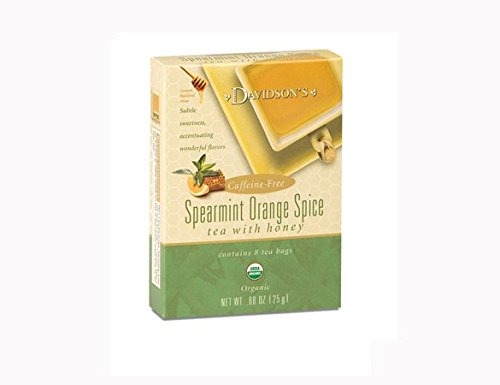
Item Name: Davidson Organic Tea 2045 Spearmint Orange Spice Tea, Box of 8
Bullet Point 1: Caffeine-Free&#47;Herbal
Bullet Point 2: Certified Organic&#44; Certified Kosher
Bullet Point 3: Box - 8
Bullet Point 4: Dimension - 3.5 x 1 x 4.75 in.
Bullet Point 5: Item Weight - 0.56 oz.Ingredients&#58;Dried Honey&#44; Orange Peel&#44; Spearmint&#44; Natural flavor
Product Description: Spearmint Orange Spice tea is a creative combination of freshly dried mint and other herbs with real dried honey in every tea bag.Features. Caffeine-FreeHerbal. Certified Organic Certified Kosher. Box - 8. Dimension - 3.5 x 1 x 4.75 in.. Item Weight - 0.56 oz.IngredientsDried Honey Orange Peel Spearmint Natural flavor and Cinnamon.
Value: 8.0
Unit: Count

Price: 33.3